Spiez

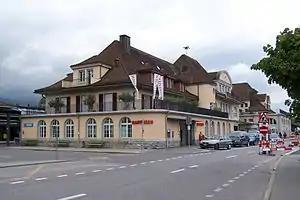
Spiez railway station

The municipality of Spiez is served by the Spiez railway station and the outlying station of . Spiez is a major junction point of one of the two major north–south railway axis in Switzerland through the Alps: the Simplon line. Coming from Germany, Basel and Bern, the line further goes through two major Alps traversing tunnels, namely the Lötschberg Base Tunnel (since 2007) to Brig in Valais with a totally distinct climate in just 35 minutes, and then further through the Simplon Tunnel (1906) to reach Italy, where it finally arrives at the major junction point of northern Italy: Milan. The old line through the since 1913 existing and higher situated Lötschberg Tunnel is still operating and a touristic highlight. The parts between Bern and Brig is operated by BLS AG (Lötschberg railway line), but also intensely served by SBB CFF FFS. The lines between Bern and Interlaken (Lake Thun railway line) is served by BLS, SBB, ICE, and TGV. BLS' Spiez–Erlenbach–Zweisimmen railway line is part of the Golden Pass Express between Lucerne and Montreux at Lake Geneva.